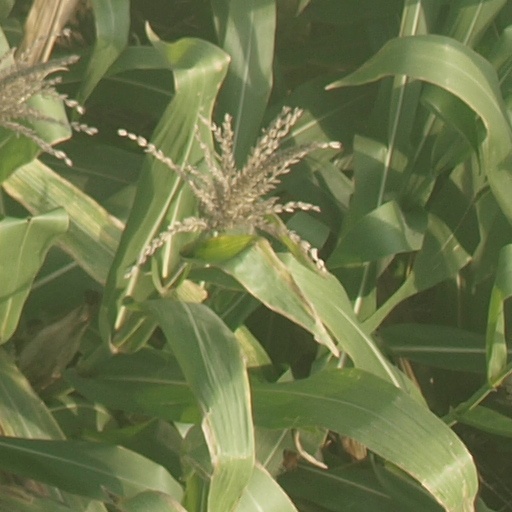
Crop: maize; corn